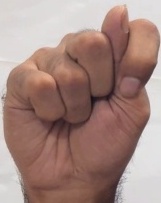
ASL sign: T